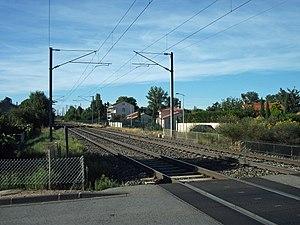
Ligne de Saint-Germain-des-Fossés à Nîmes-Courbessac, à Ménétrol (Puy-de-Dôme, France), direction Riom [11533]
Ménétrol est une commune française, située dans le département du Puy-de-Dôme en région Auvergne-Rhône-Alpes. Elle fait partie de l'aire urbaine de Clermont-Ferrand.